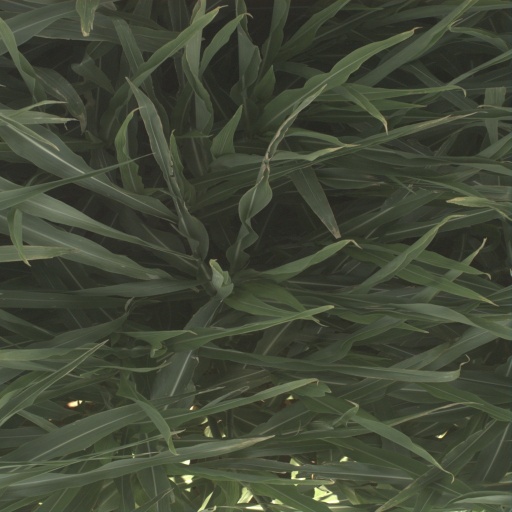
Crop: sorghum